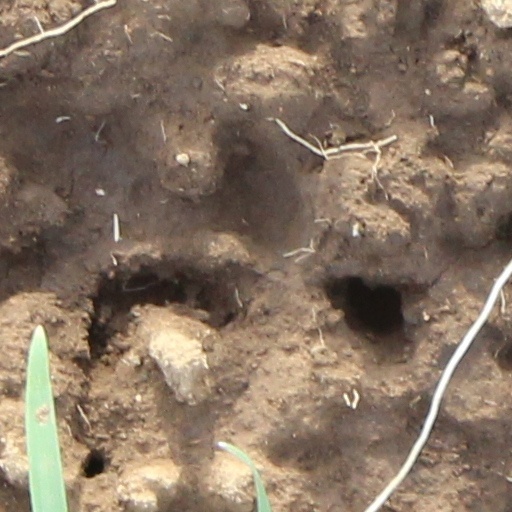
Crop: wheat